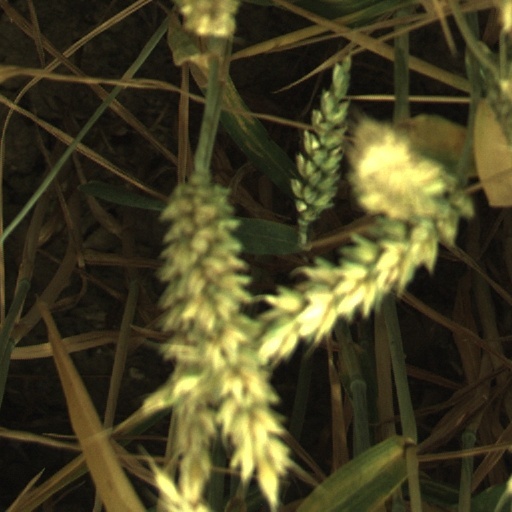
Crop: wheat